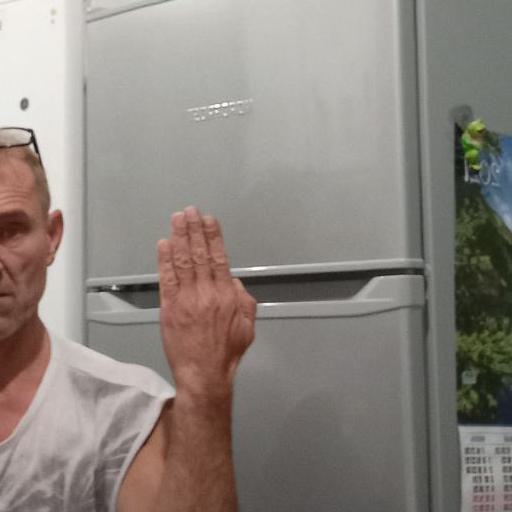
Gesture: stop_inverted